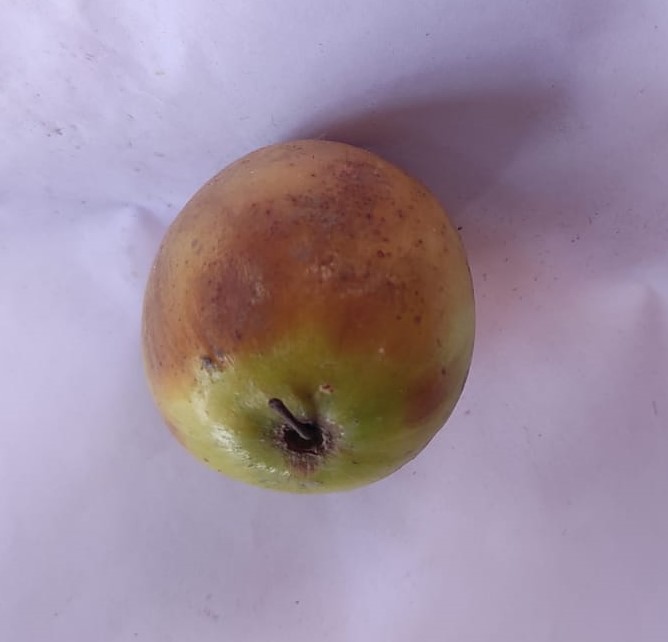
Fruit: jujube
Condition: rotten